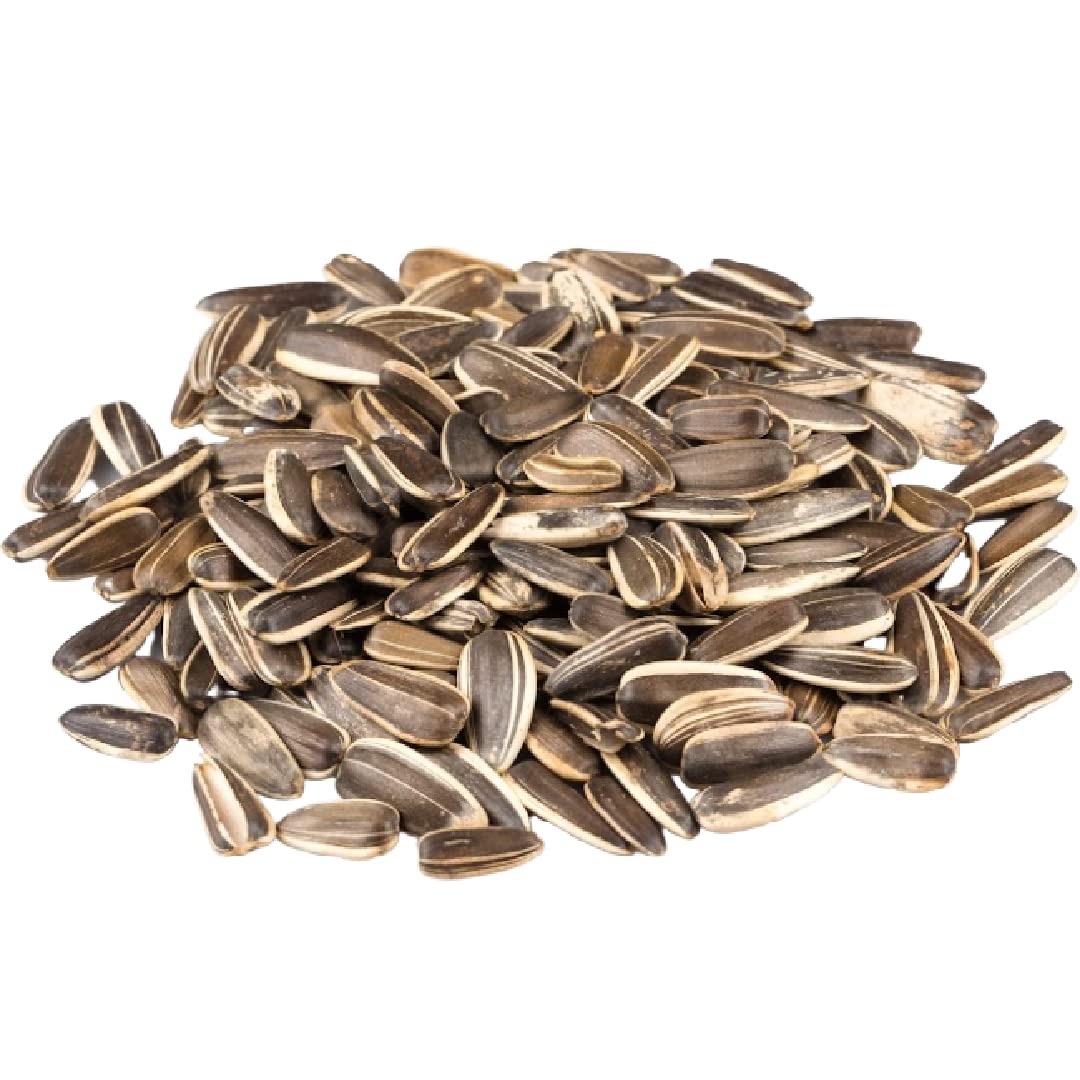
Item Name: Jumbo Lightly Sea Salted Sunflower Seeds by Gerbs - 2 LBS. - Top 14 Food Allergen Free & Non GMO - Vegan, Keto Safe, Kosher - Grown in USA
Bullet Point 1: Gerbs' jumbo lightly salted whole in-shell sunflower seeds are sourced directly from trusted farms in the Midwestern United States, dry roasted in small batches and are meticulously packaged on dedicated allergen-free equipment in Rhode Island by our specially trained staff, ensuring quality and safety. Each 2-pound bag features a resealable design, allowing for convenient storage and preservation of freshness.
Bullet Point 2: Gerbs stands by an all-natural commitment, ensuring our products are Non-GMO and free from trans-fats, chemicals, and preservatives. We believe in crafting foods the way nature intended, from scratch, to offer great taste, promote health, and provide natural energy.
Bullet Point 3: Packed with essential macro and micronutrients, these sunflower seeds provide a wholesome and nourishing addition to your diet. Their natural state preserves their freshness and authenticity, ensuring that each seed retains its inherent goodness straight from the heartland.
Bullet Point 4: Gerbs' Certified Allergen Statement affirms that our entire product line is free from gluten, wheat, peanuts, tree nuts, soy, egg, milk/dairy, sesame, mustard, shellfish, and fish.
Bullet Point 5: Explore our diverse range of trusted Gerbs Categories, including Seeds, Salad Mixes, Seed Butters, Snack Mixes, Fruit Medleys, Seed Meals, Dried Fruits, Grains, Flours, Granolas, Oats, and Chocolates.
Product Description: Experience the wholesome goodness of Gerbs jumbo lightly sea salted whole in-shell sunflower seeds, crafted with care from start to finish. Freshly harvested and meticulously dry roasted in small batches, each crunchy kernel embodies simplicity with just two pure ingredients. Our journey begins on dedicated farms located in the United States, ensuring the freshest yield for your enjoyment. At Gerbs, we take pride in delivering nature's bounty straight to your fingertips. Indulge in the goodness of whole sunflower seeds, the perfect wholesome snack beckoning you to crack open the shell and relish the nutrient-packed treasure within. Every bite is a testament to the remarkable sunflower plant, its power encapsulated in these sun-kissed seeds. With a commitment to quality, our crunchy sun power seeds are produced on 100% dedicated packaging equipment, preserving their natural essence. Packaged in premium resealable zipper high barrier food-grade poly bags, each 2-pound bag ensures a shelf life of one year without the need for any additives or preservatives. Rest easy knowing that Gerbs seeds are crafted to accommodate various dietary needs. Free from top food allergens, our seeds are produced with meticulous care on dedicated equipment in Johnston, Rhode Island, a testament to our over two decades of unwavering commitment to quality and excellence.
Value: 32.0
Unit: Ounce

Price: 21.99